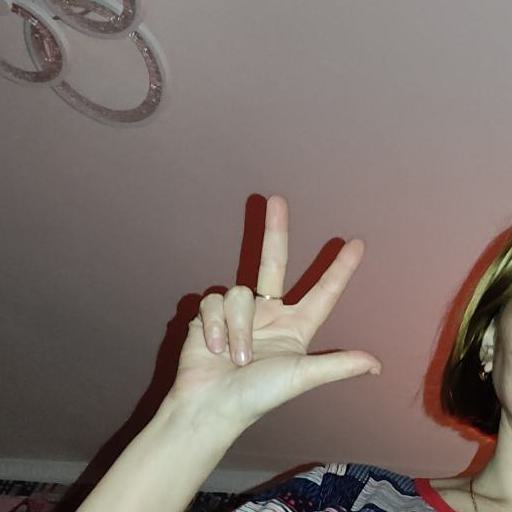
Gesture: three2